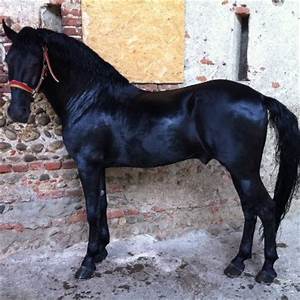
Label: horse